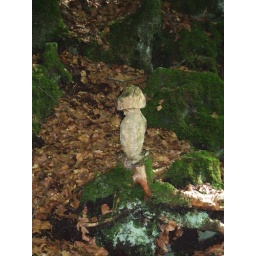
an old carved tree in the shape of a bird